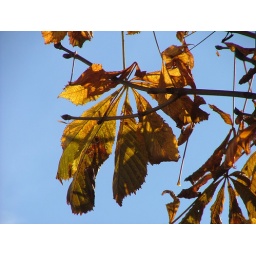
Last leaves on the chestnut tree this morning outside mt house in Les Forges, Fresselines, France